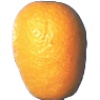
Label: kumquats